Riding Mountain (roller coaster)

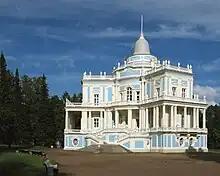
"Katalnaya gora" pavilion in Oranienbaum

The "Grand Slide" pavilion, as Rastrelli called it, was a huge stone building in the shape of a rotunda near the Catherine Palace. By the sides of the central eight-sided grotto of the rotunda there were gaming and dining halls. The whole building was richly decorated with antique-style sculptures and Baroque ornaments.